Brooklin Novo

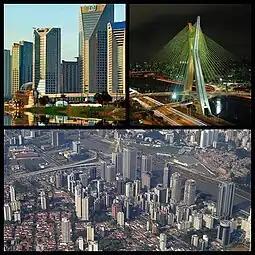
Brooklin, in São Paulo.

Given its proximity to the neighborhood of Vila Olimpia, the neighborhood essentially has the same history, because both were created and developed at the same time. It lies in the floodplain of the Rio Pinheiros, which historically inundated the region.